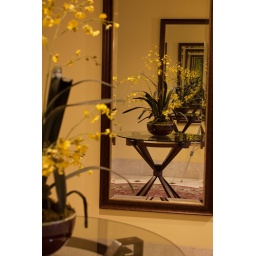
flowers in the mirror